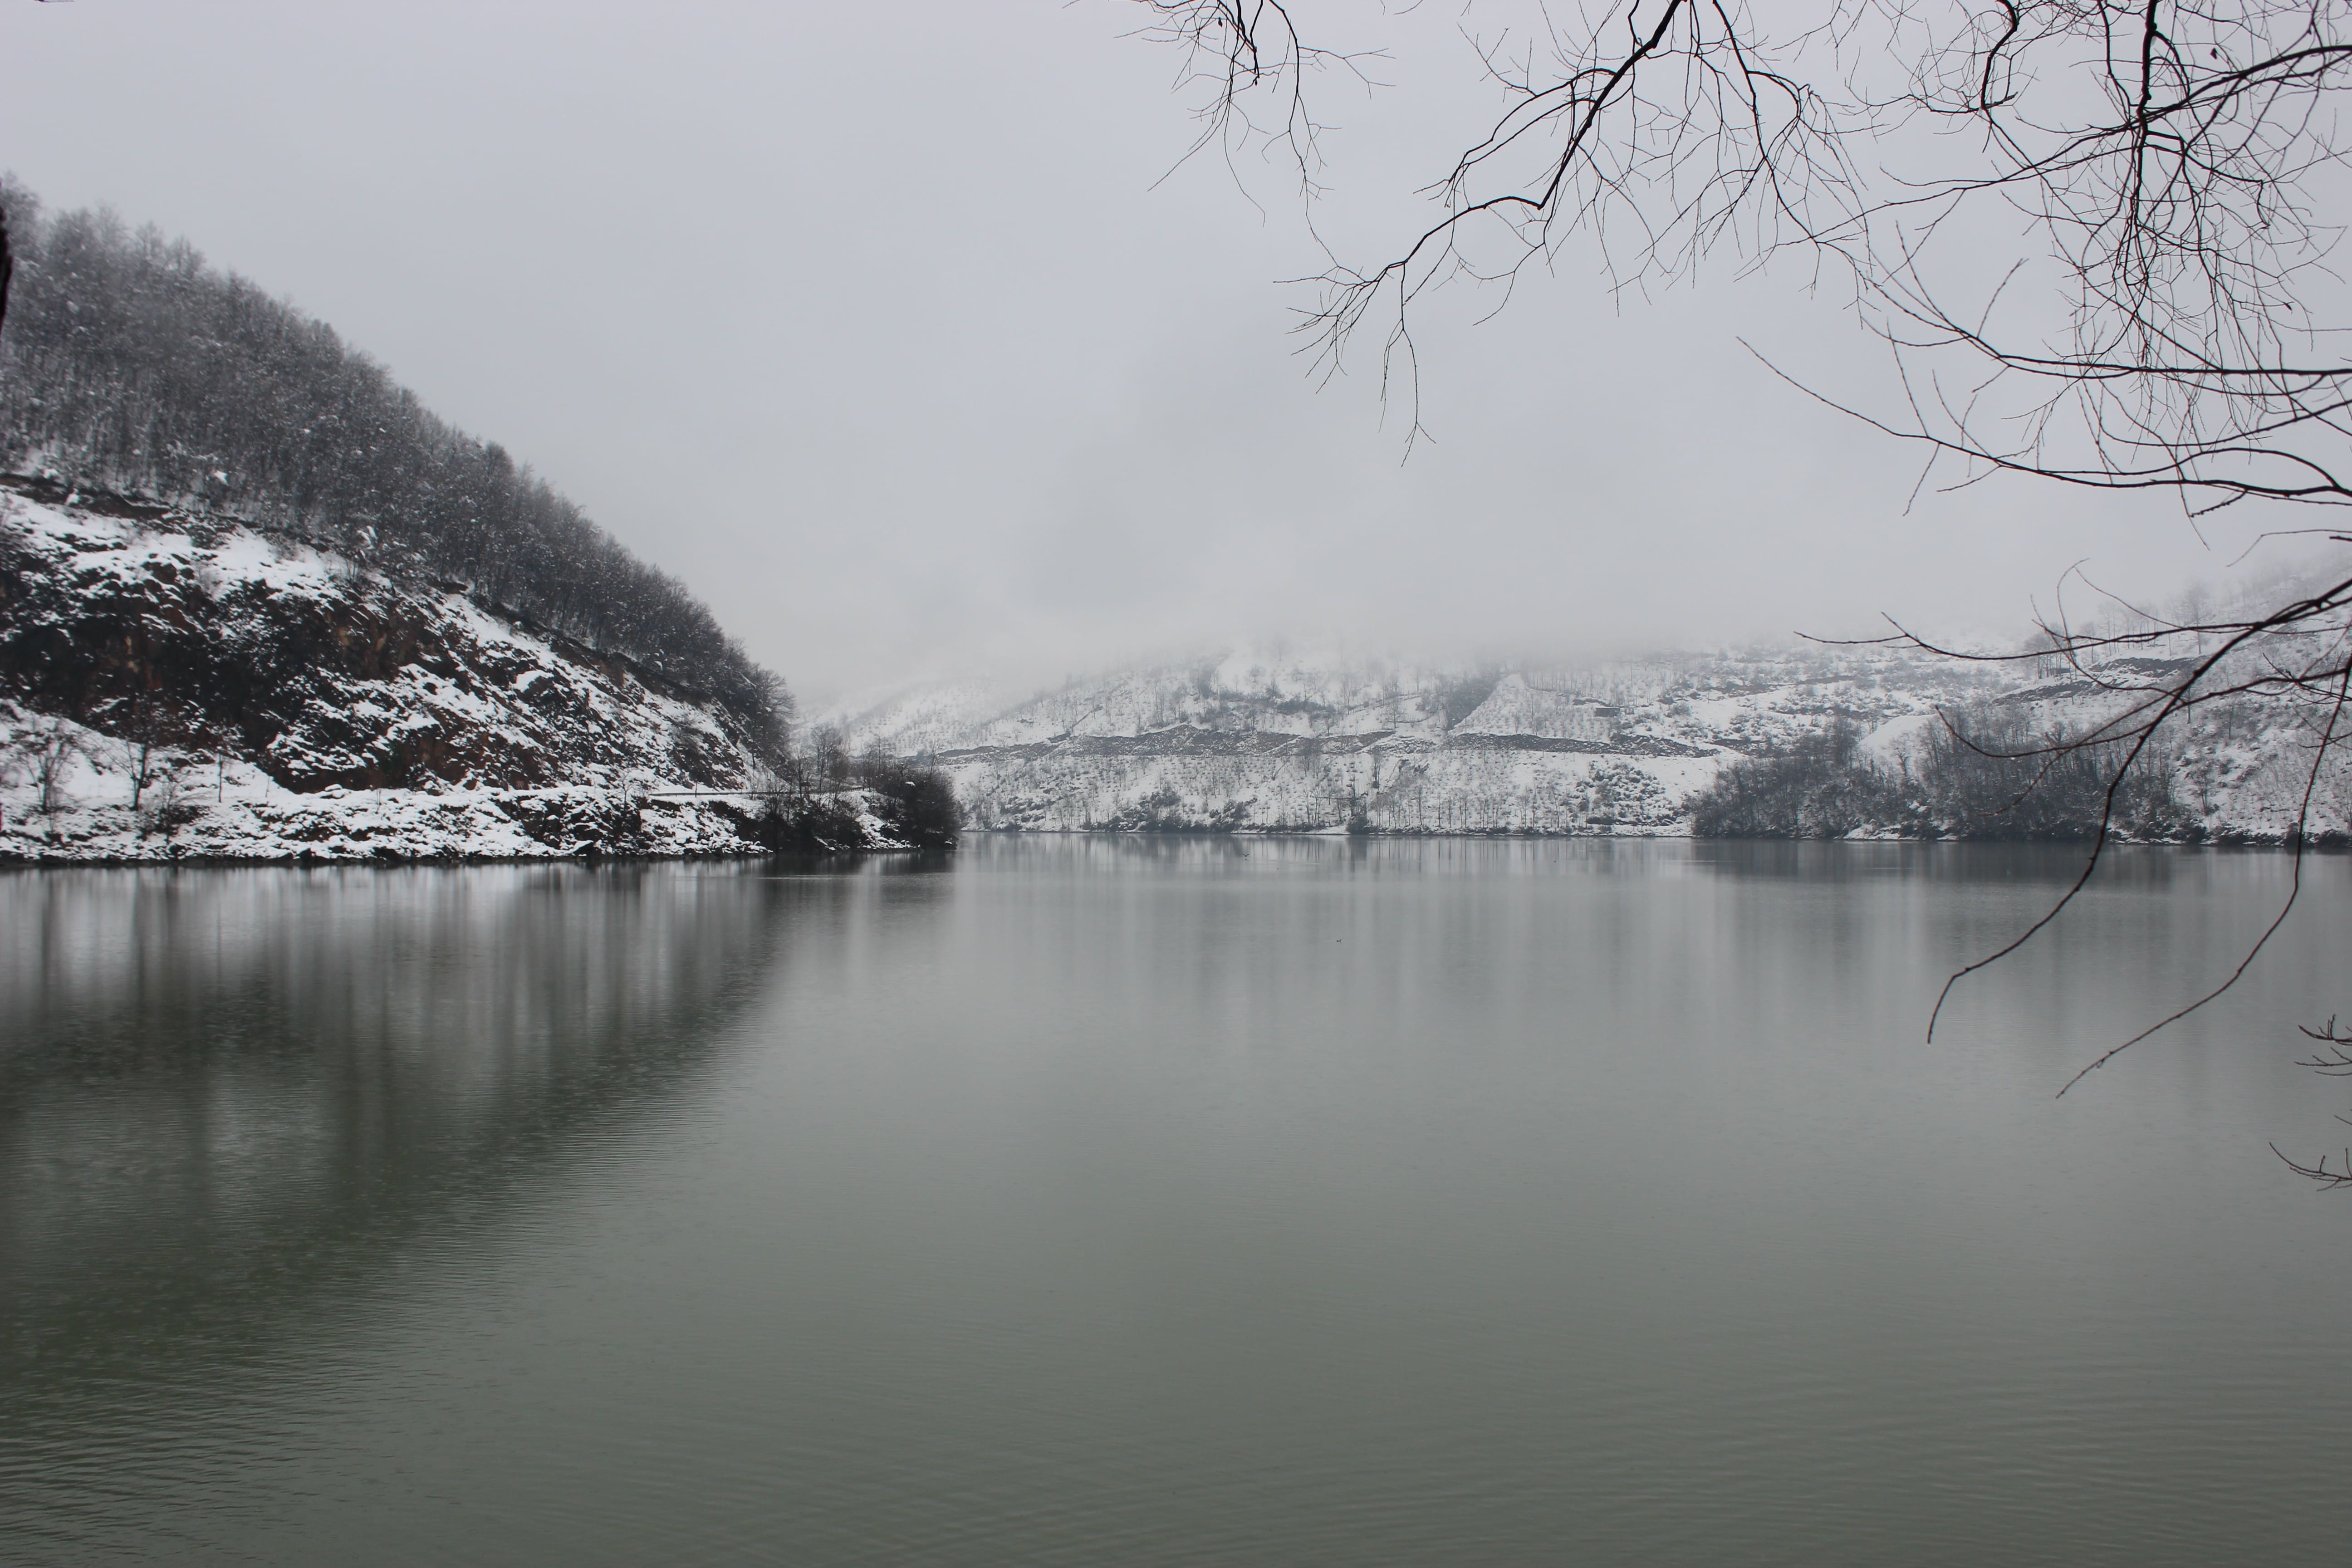
landscape, tree, water, nature, snow, winter, black and white, fog, mist, morning, lake, river, reflection, weather, reservoir, monochrome, season, body of water, loch, monochrome photography, atmospheric phenomenon